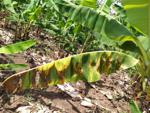
Label: segatoka